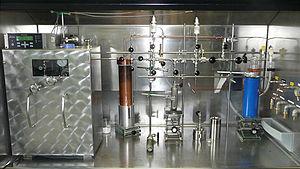
Le nickel est l'élément chimique de numéro atomique 28, de symbole Ni. Le corps simple nickel est un métal.